Norton Air Force Base

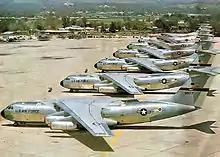
New 63d MAW C-141As on the ramp at Norton AFB, 1967. Serial "66-0177" is in foreground. This aircraft would become the "Hanoi Taxi" and today is on permanent display at the National Museum of the United States Air Force

A change of mission in 1966 from Air Force Logistics Command to Military Airlift Command (MAC) meant that Norton became one of six Military Airlift Command strategic-airlift bases, supporting US Army and Marine Corps' airlift requirements among other functions. Also, a new MAC passenger terminal was built to replace the World War II era (1944) facility to better handle passenger traffic, primarily to and from Southeast Asia. The new airline-style building was activated in 1968. The base newspaper in this era was named "The Globetrotter".